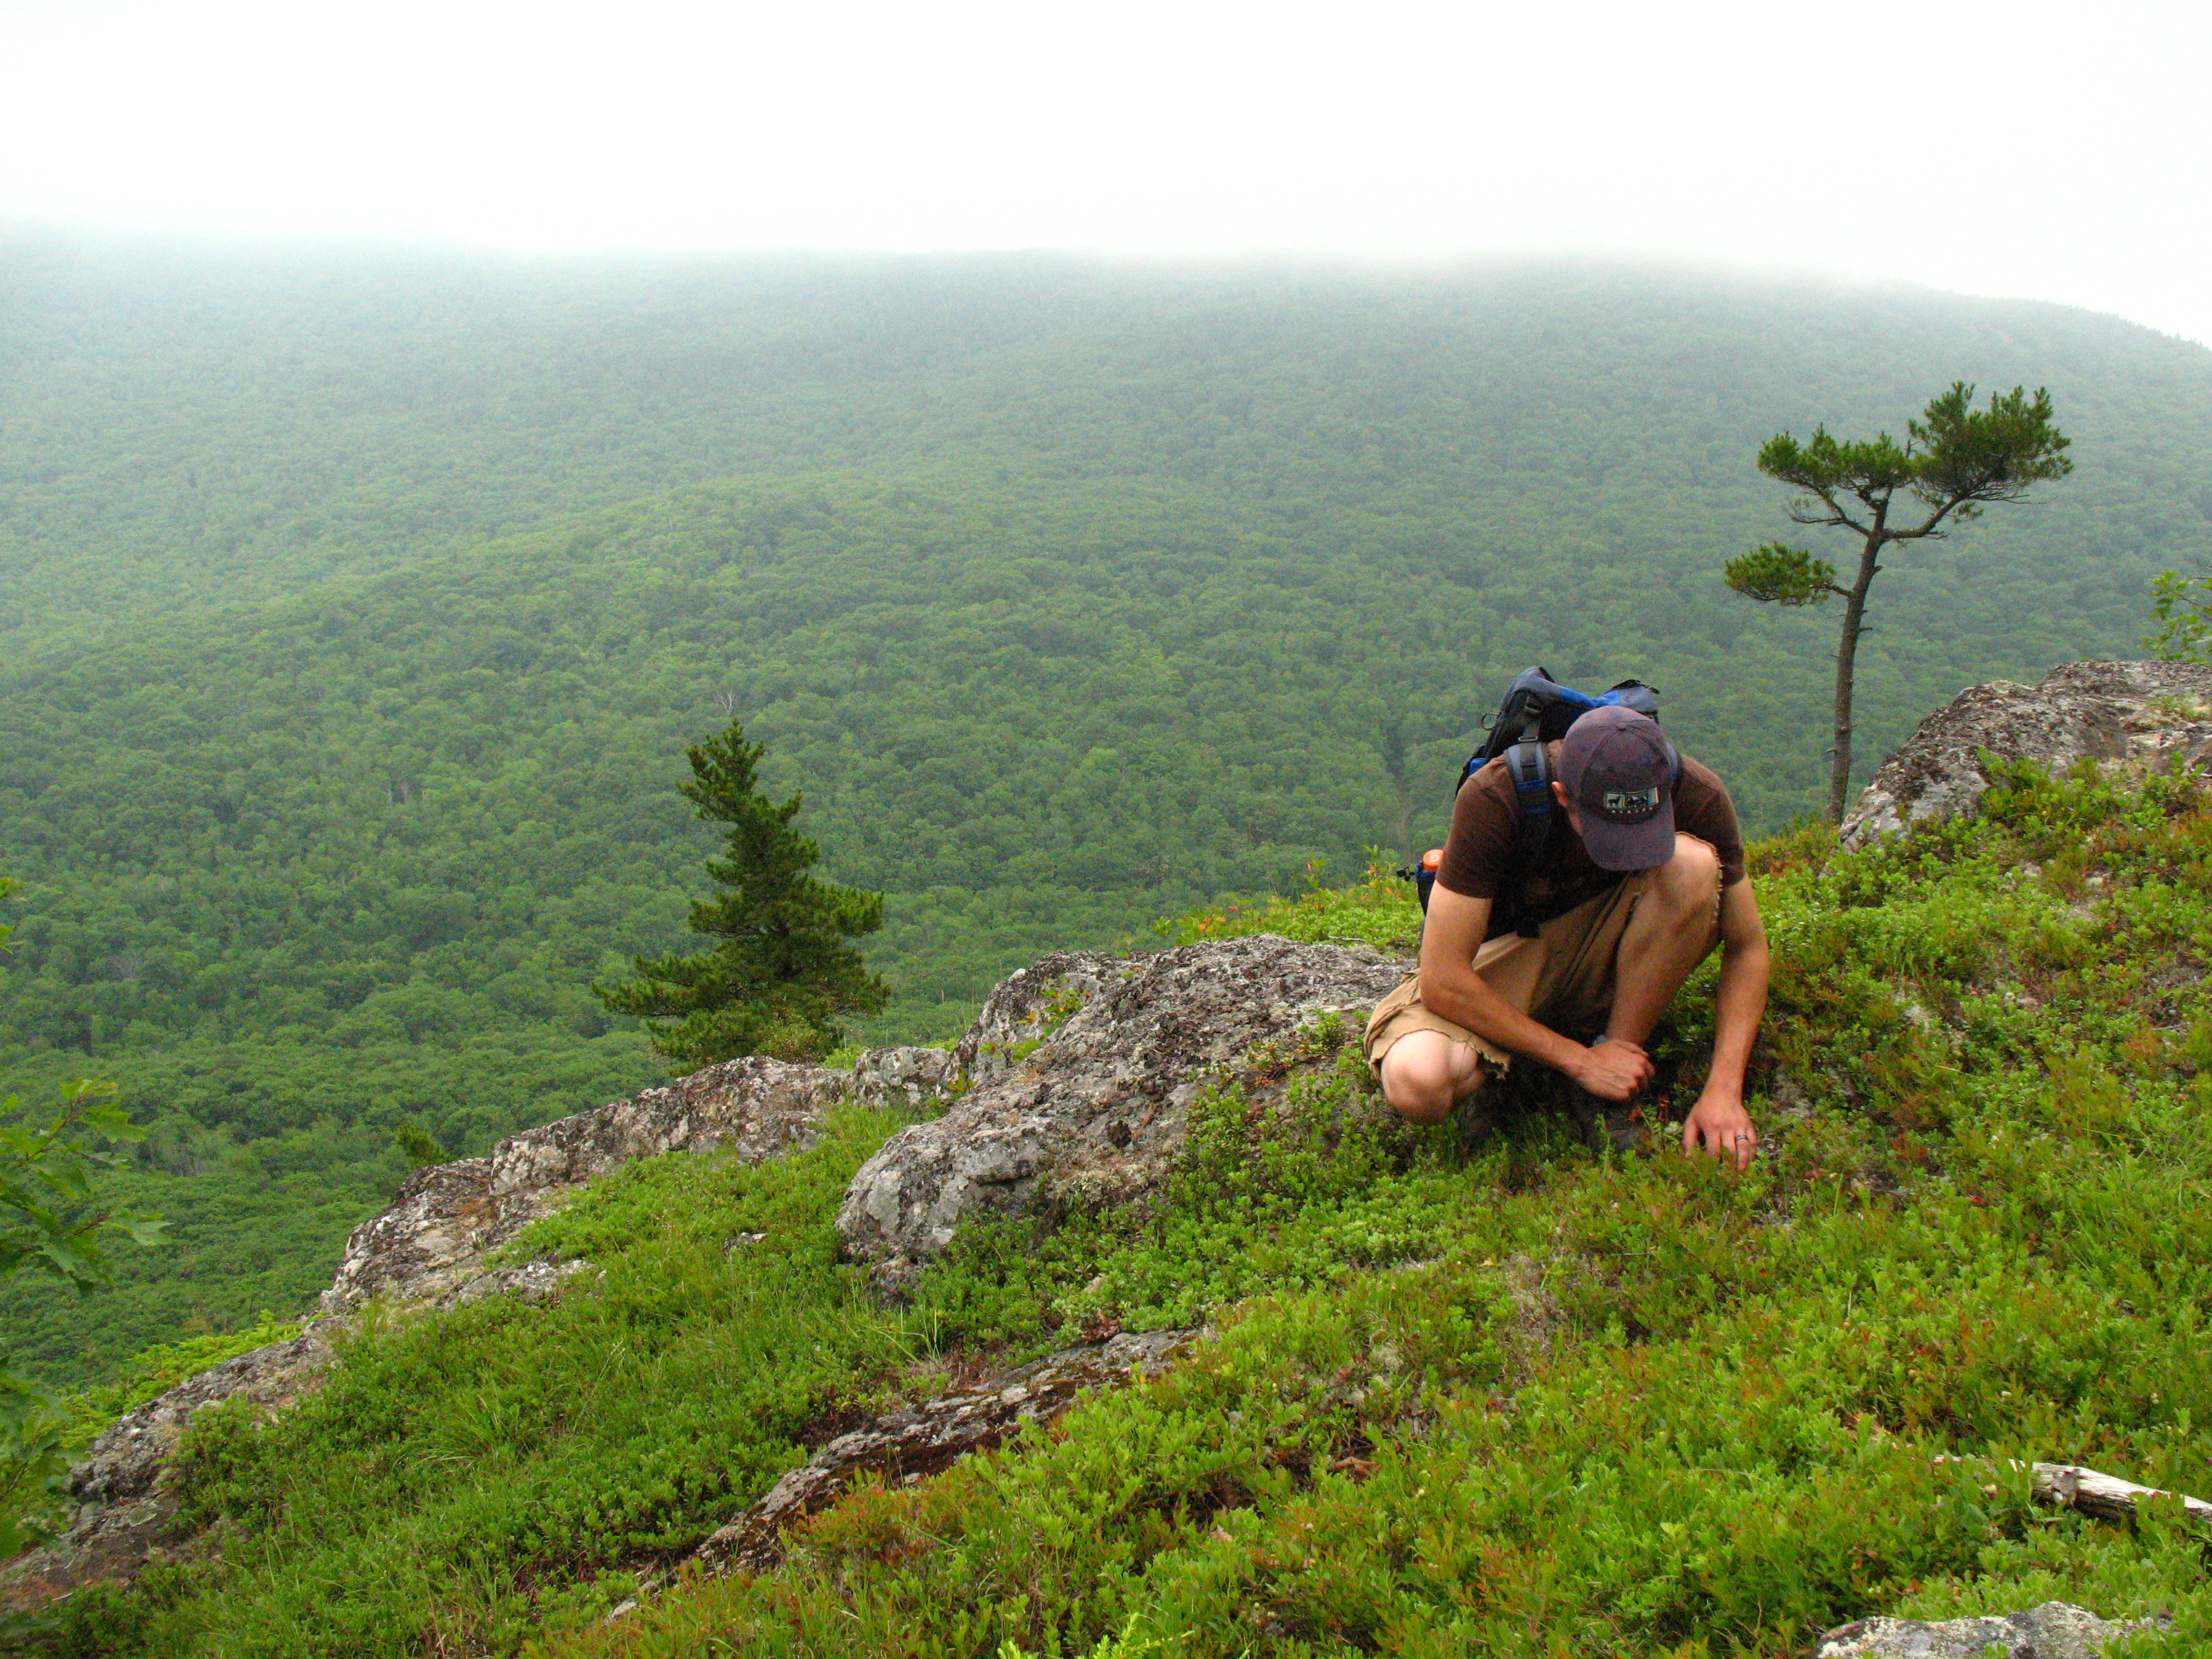
landscape, nature, forest, rock, wilderness, walking, person, mountain, people, hiking, trail, hill, adventure, summer, travel, recreation, cliff, jungle, backpacker, climbing, terrain, ridge, sports, mountains, rainforest, plateau, habitat, ecosystem, mountainous landforms, picking blueberries